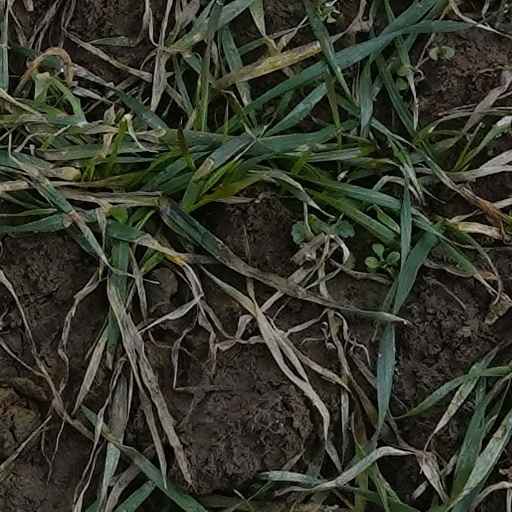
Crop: wheat